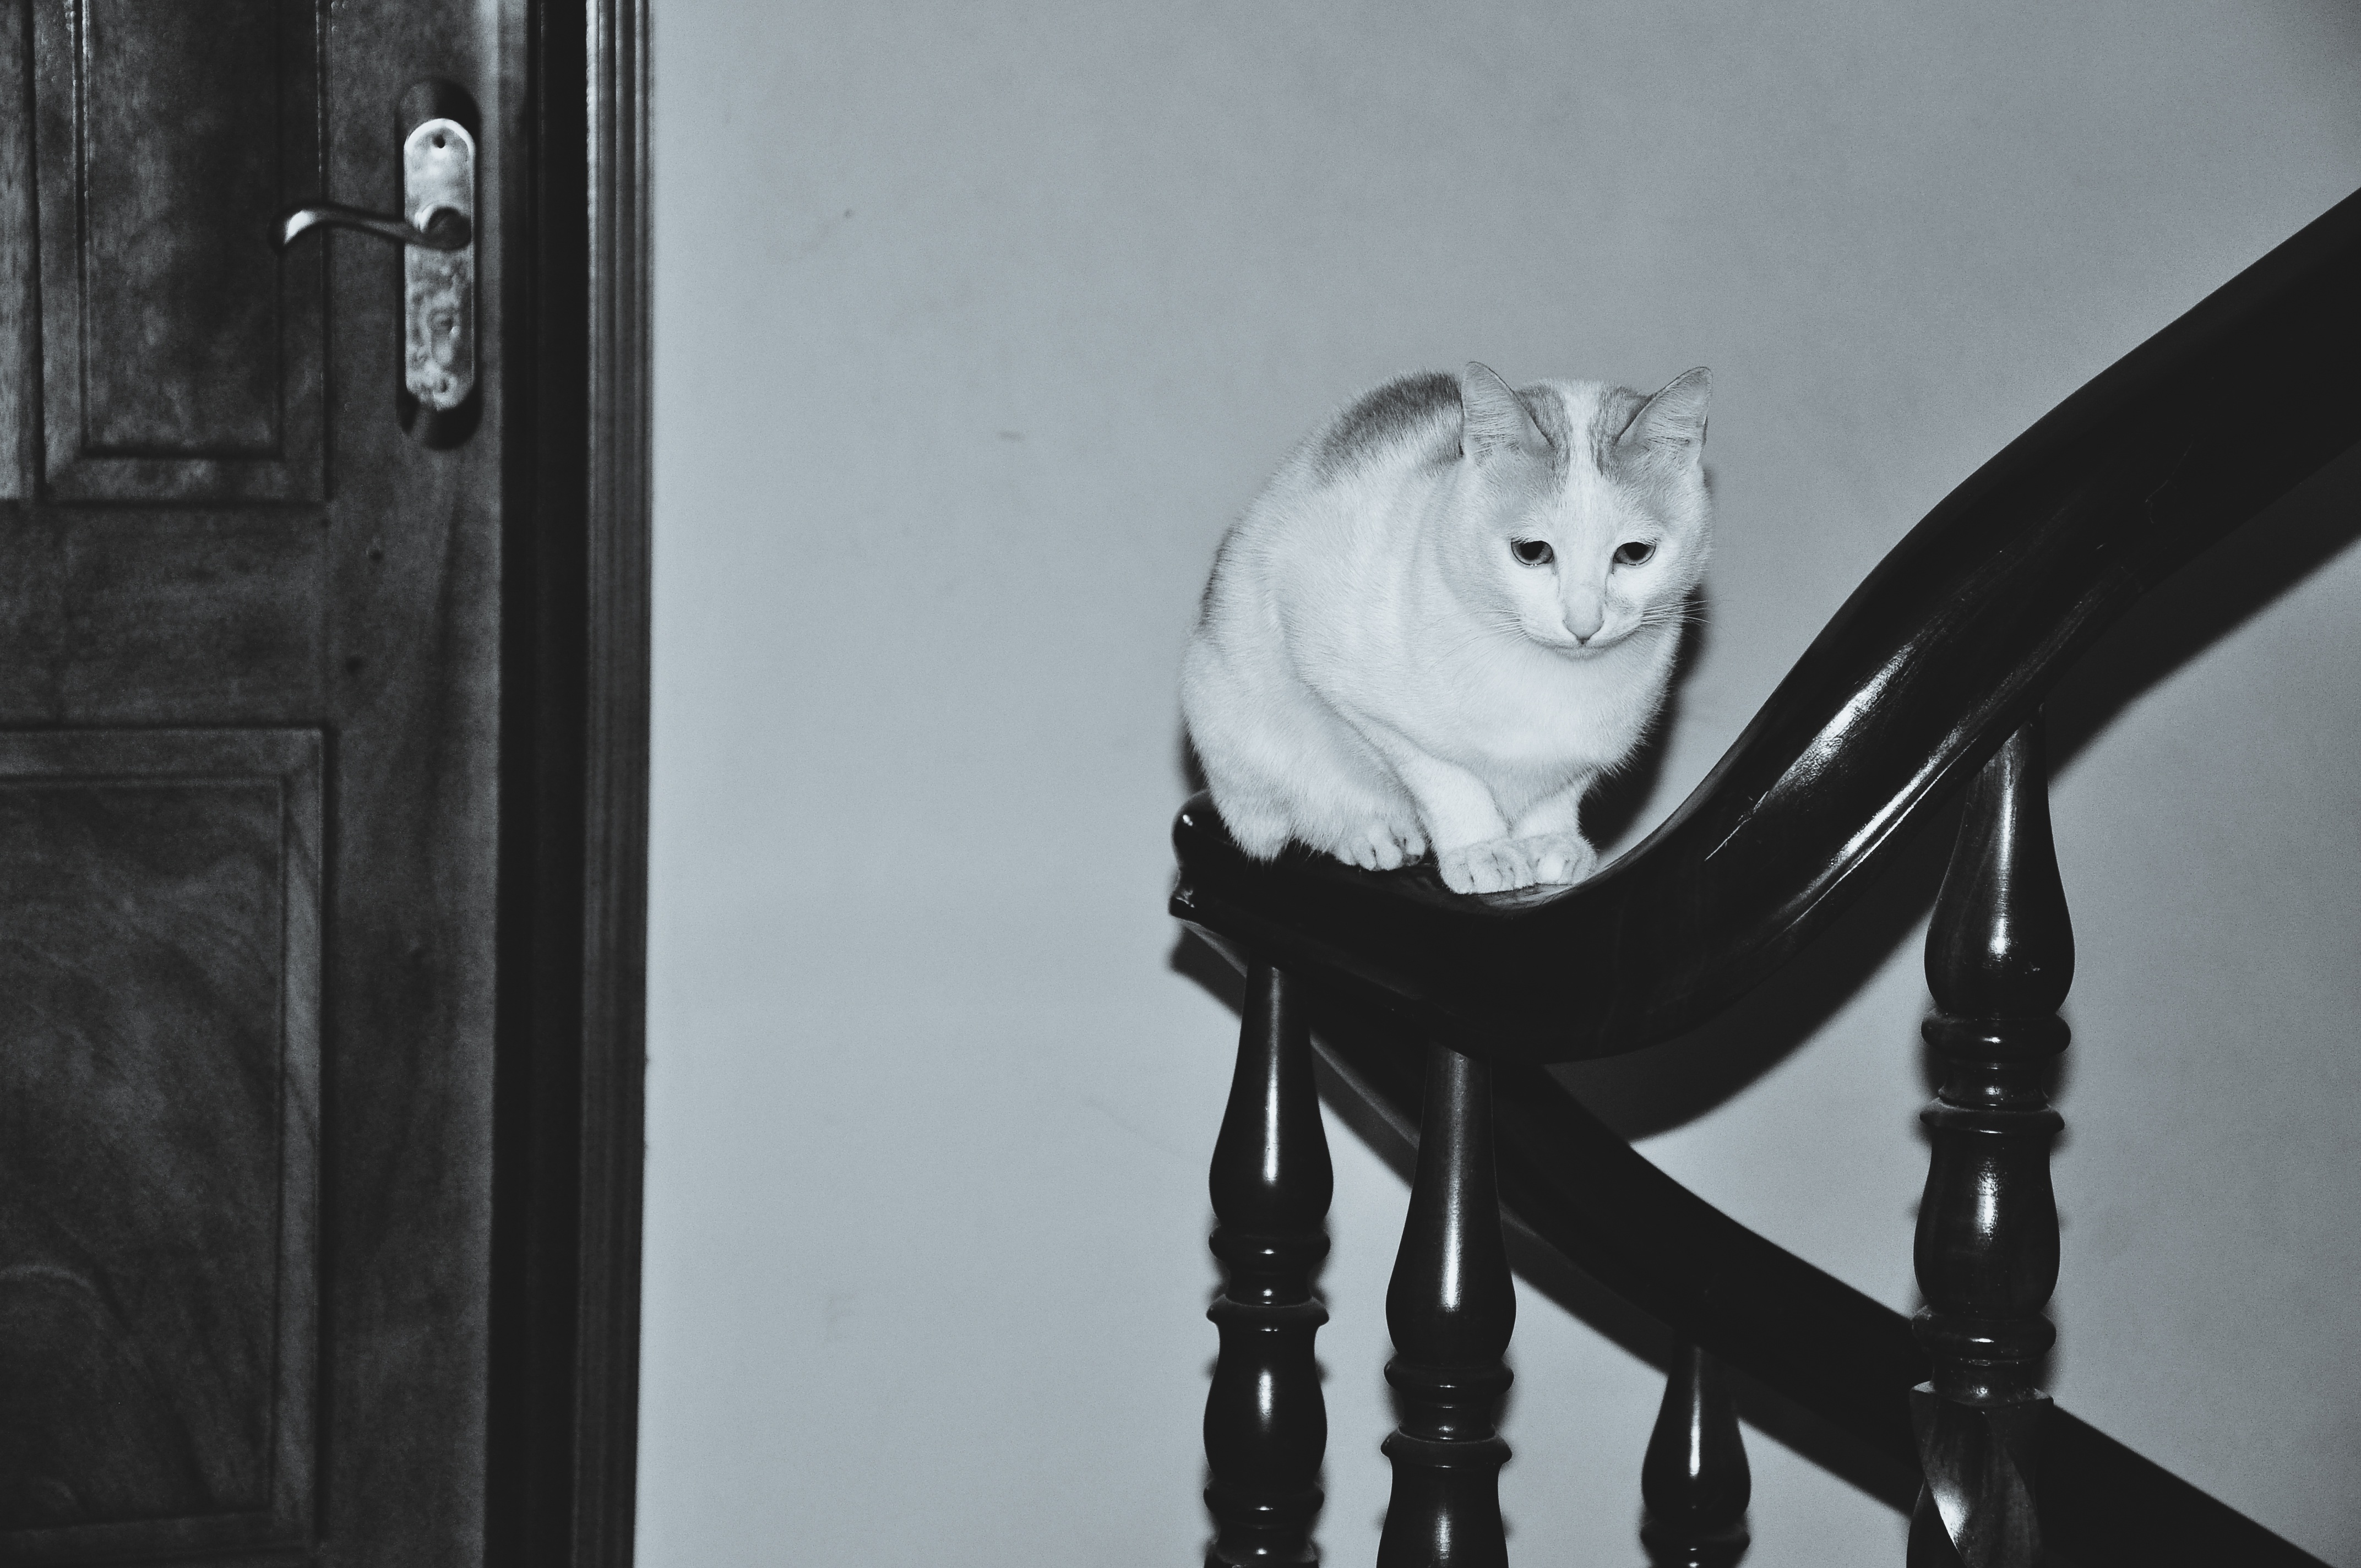
black and white, white, statue, cat, black, monochrome, handrail, sculpture, art, stairs, photograph, funny, elevator, image, monochrome photography, small to medium sized cats, cat like mammal